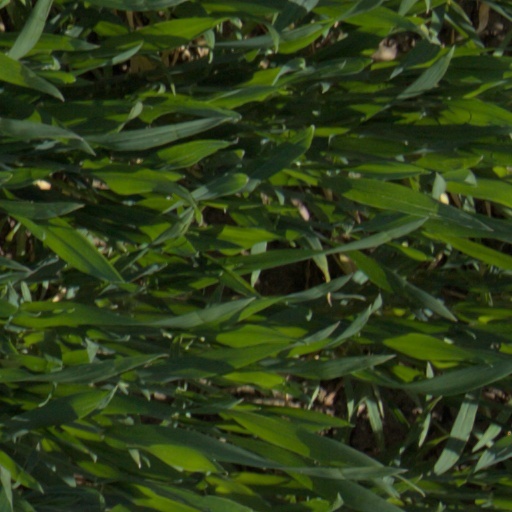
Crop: wheat